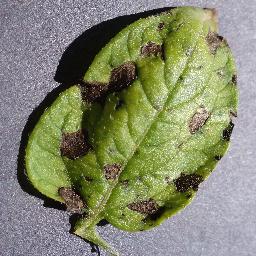
Label: Potato___Early_blight